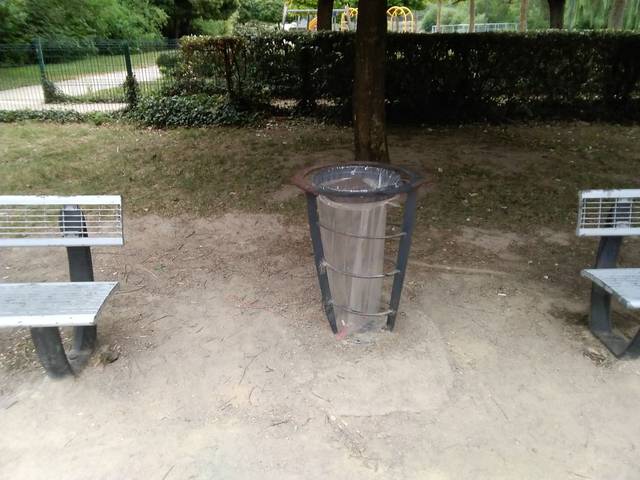
Region: France
Coordinates: 49.901, 2.307